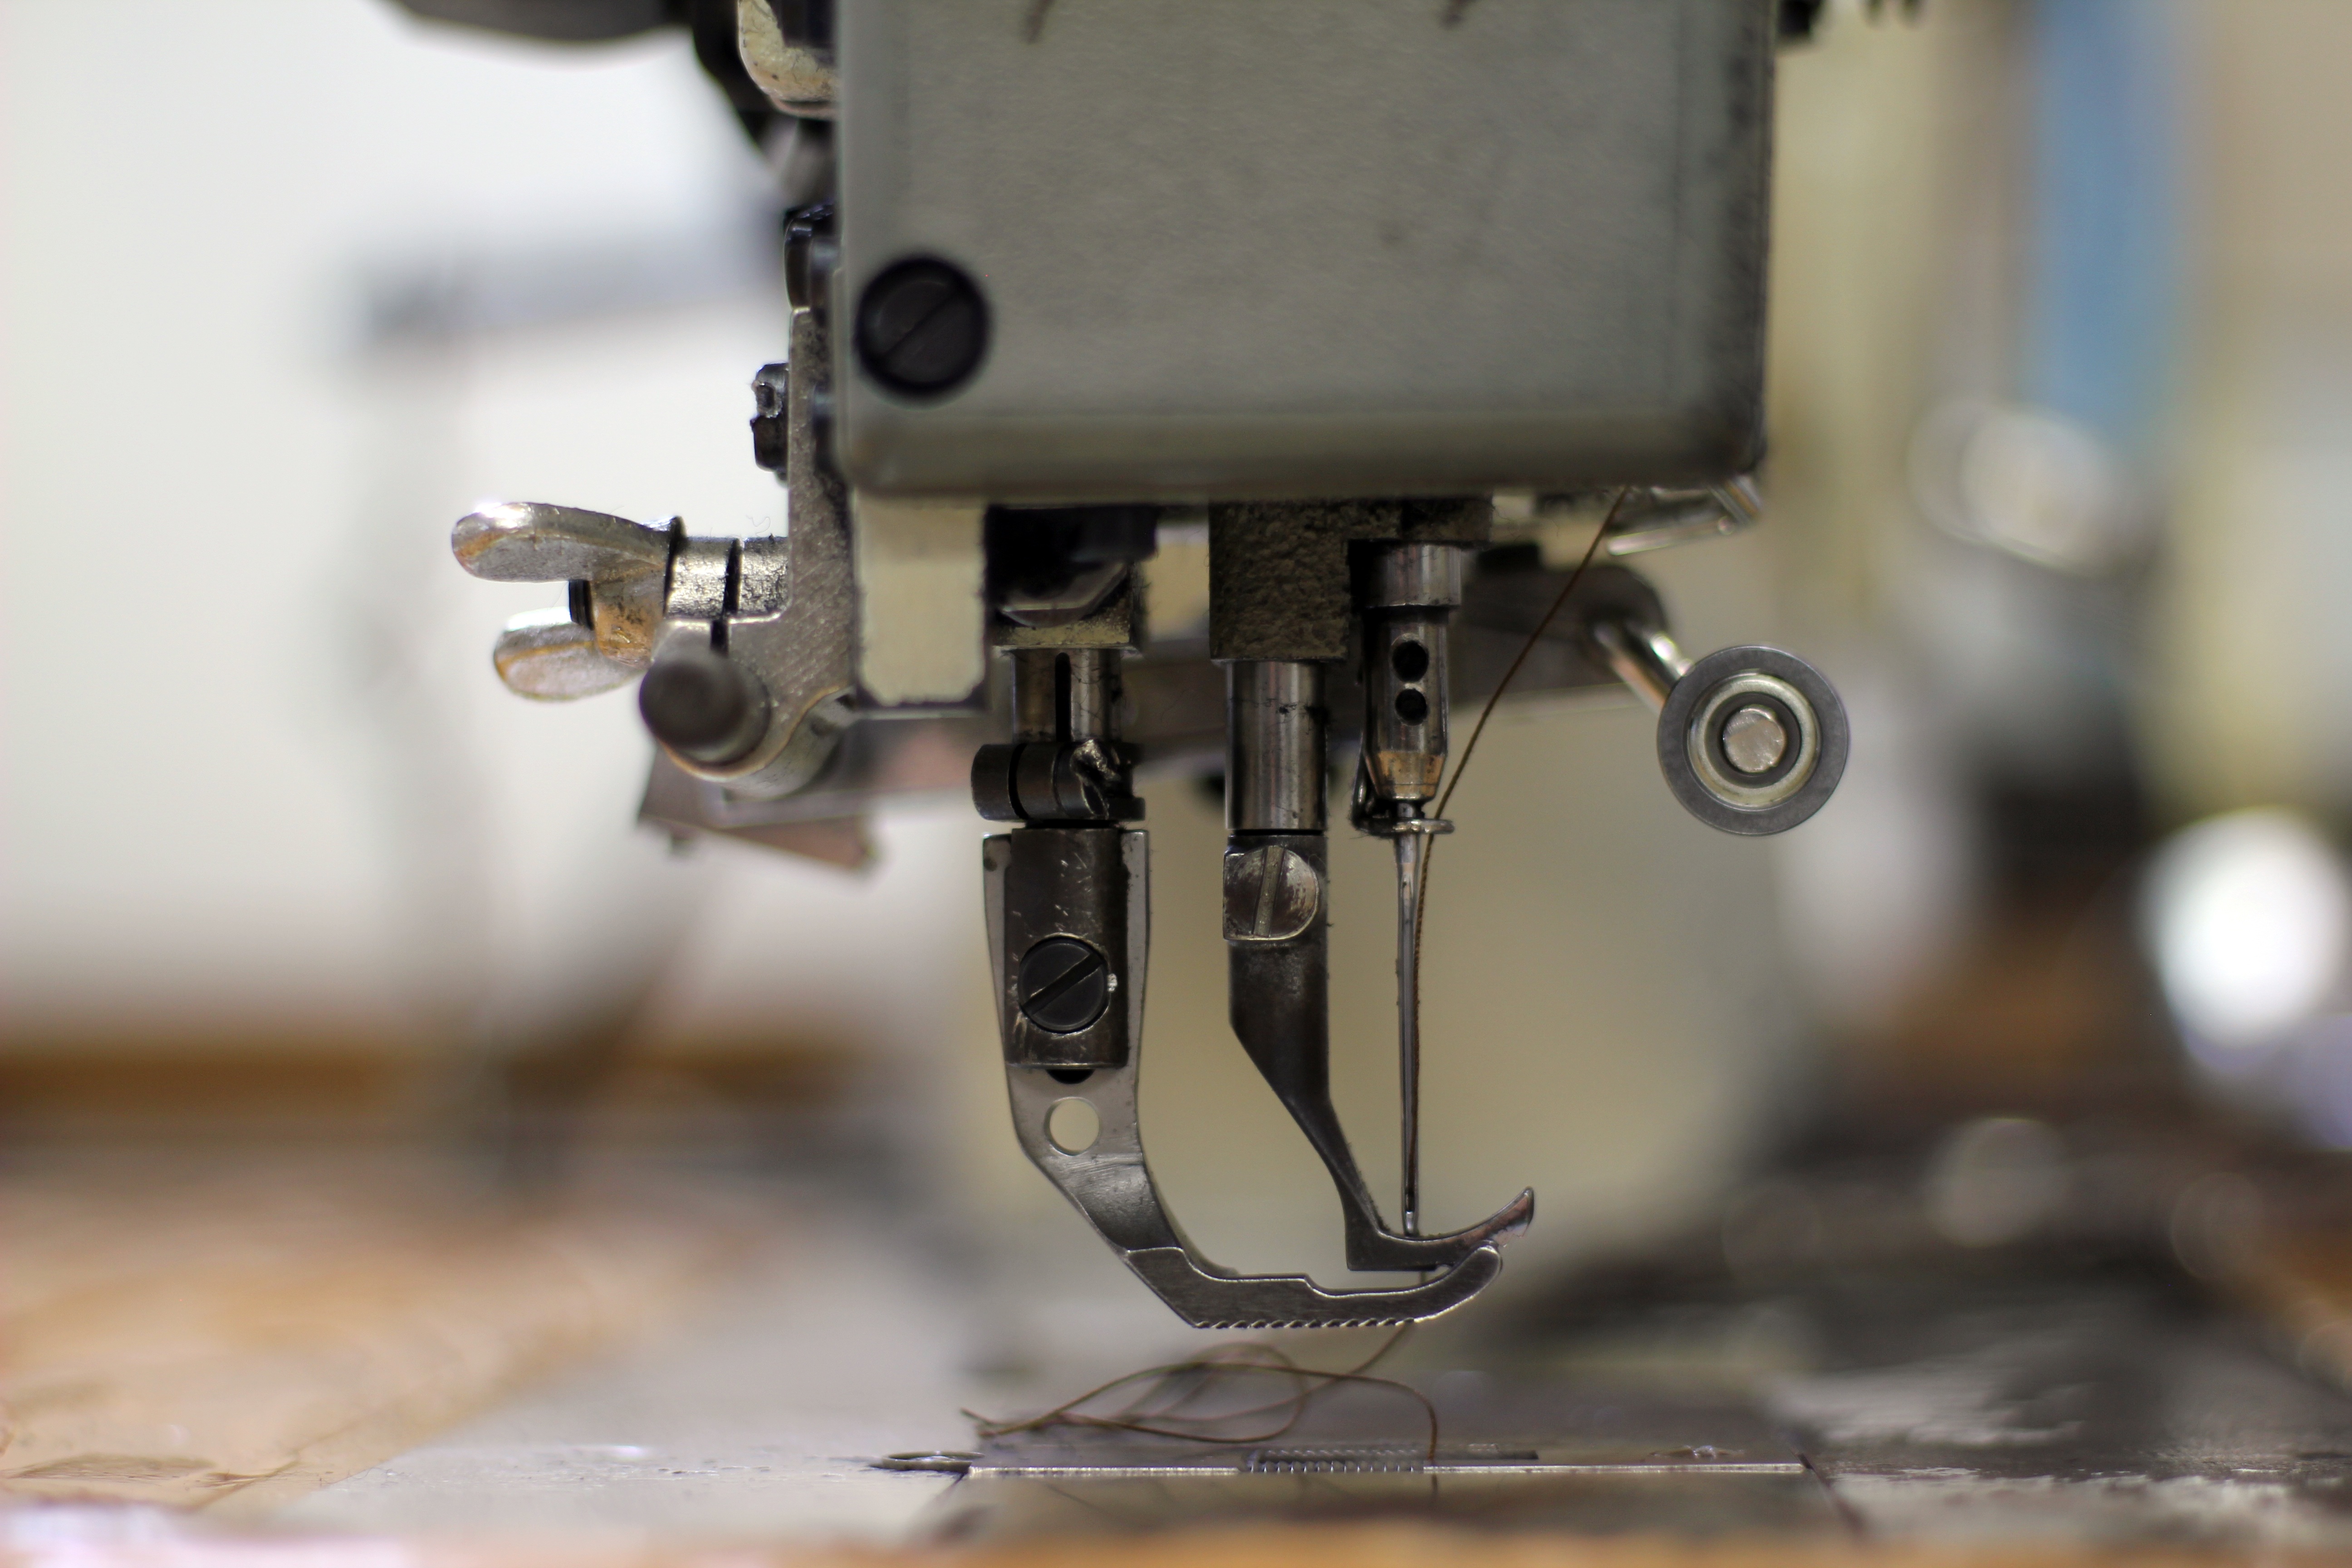
leather, old, industrial, machine, machinery, factory, clothing, sewing machine, art, commercial, hardware, manufacture, fabrics, company, stitch, stitching, textiles, sewing needle, table runner